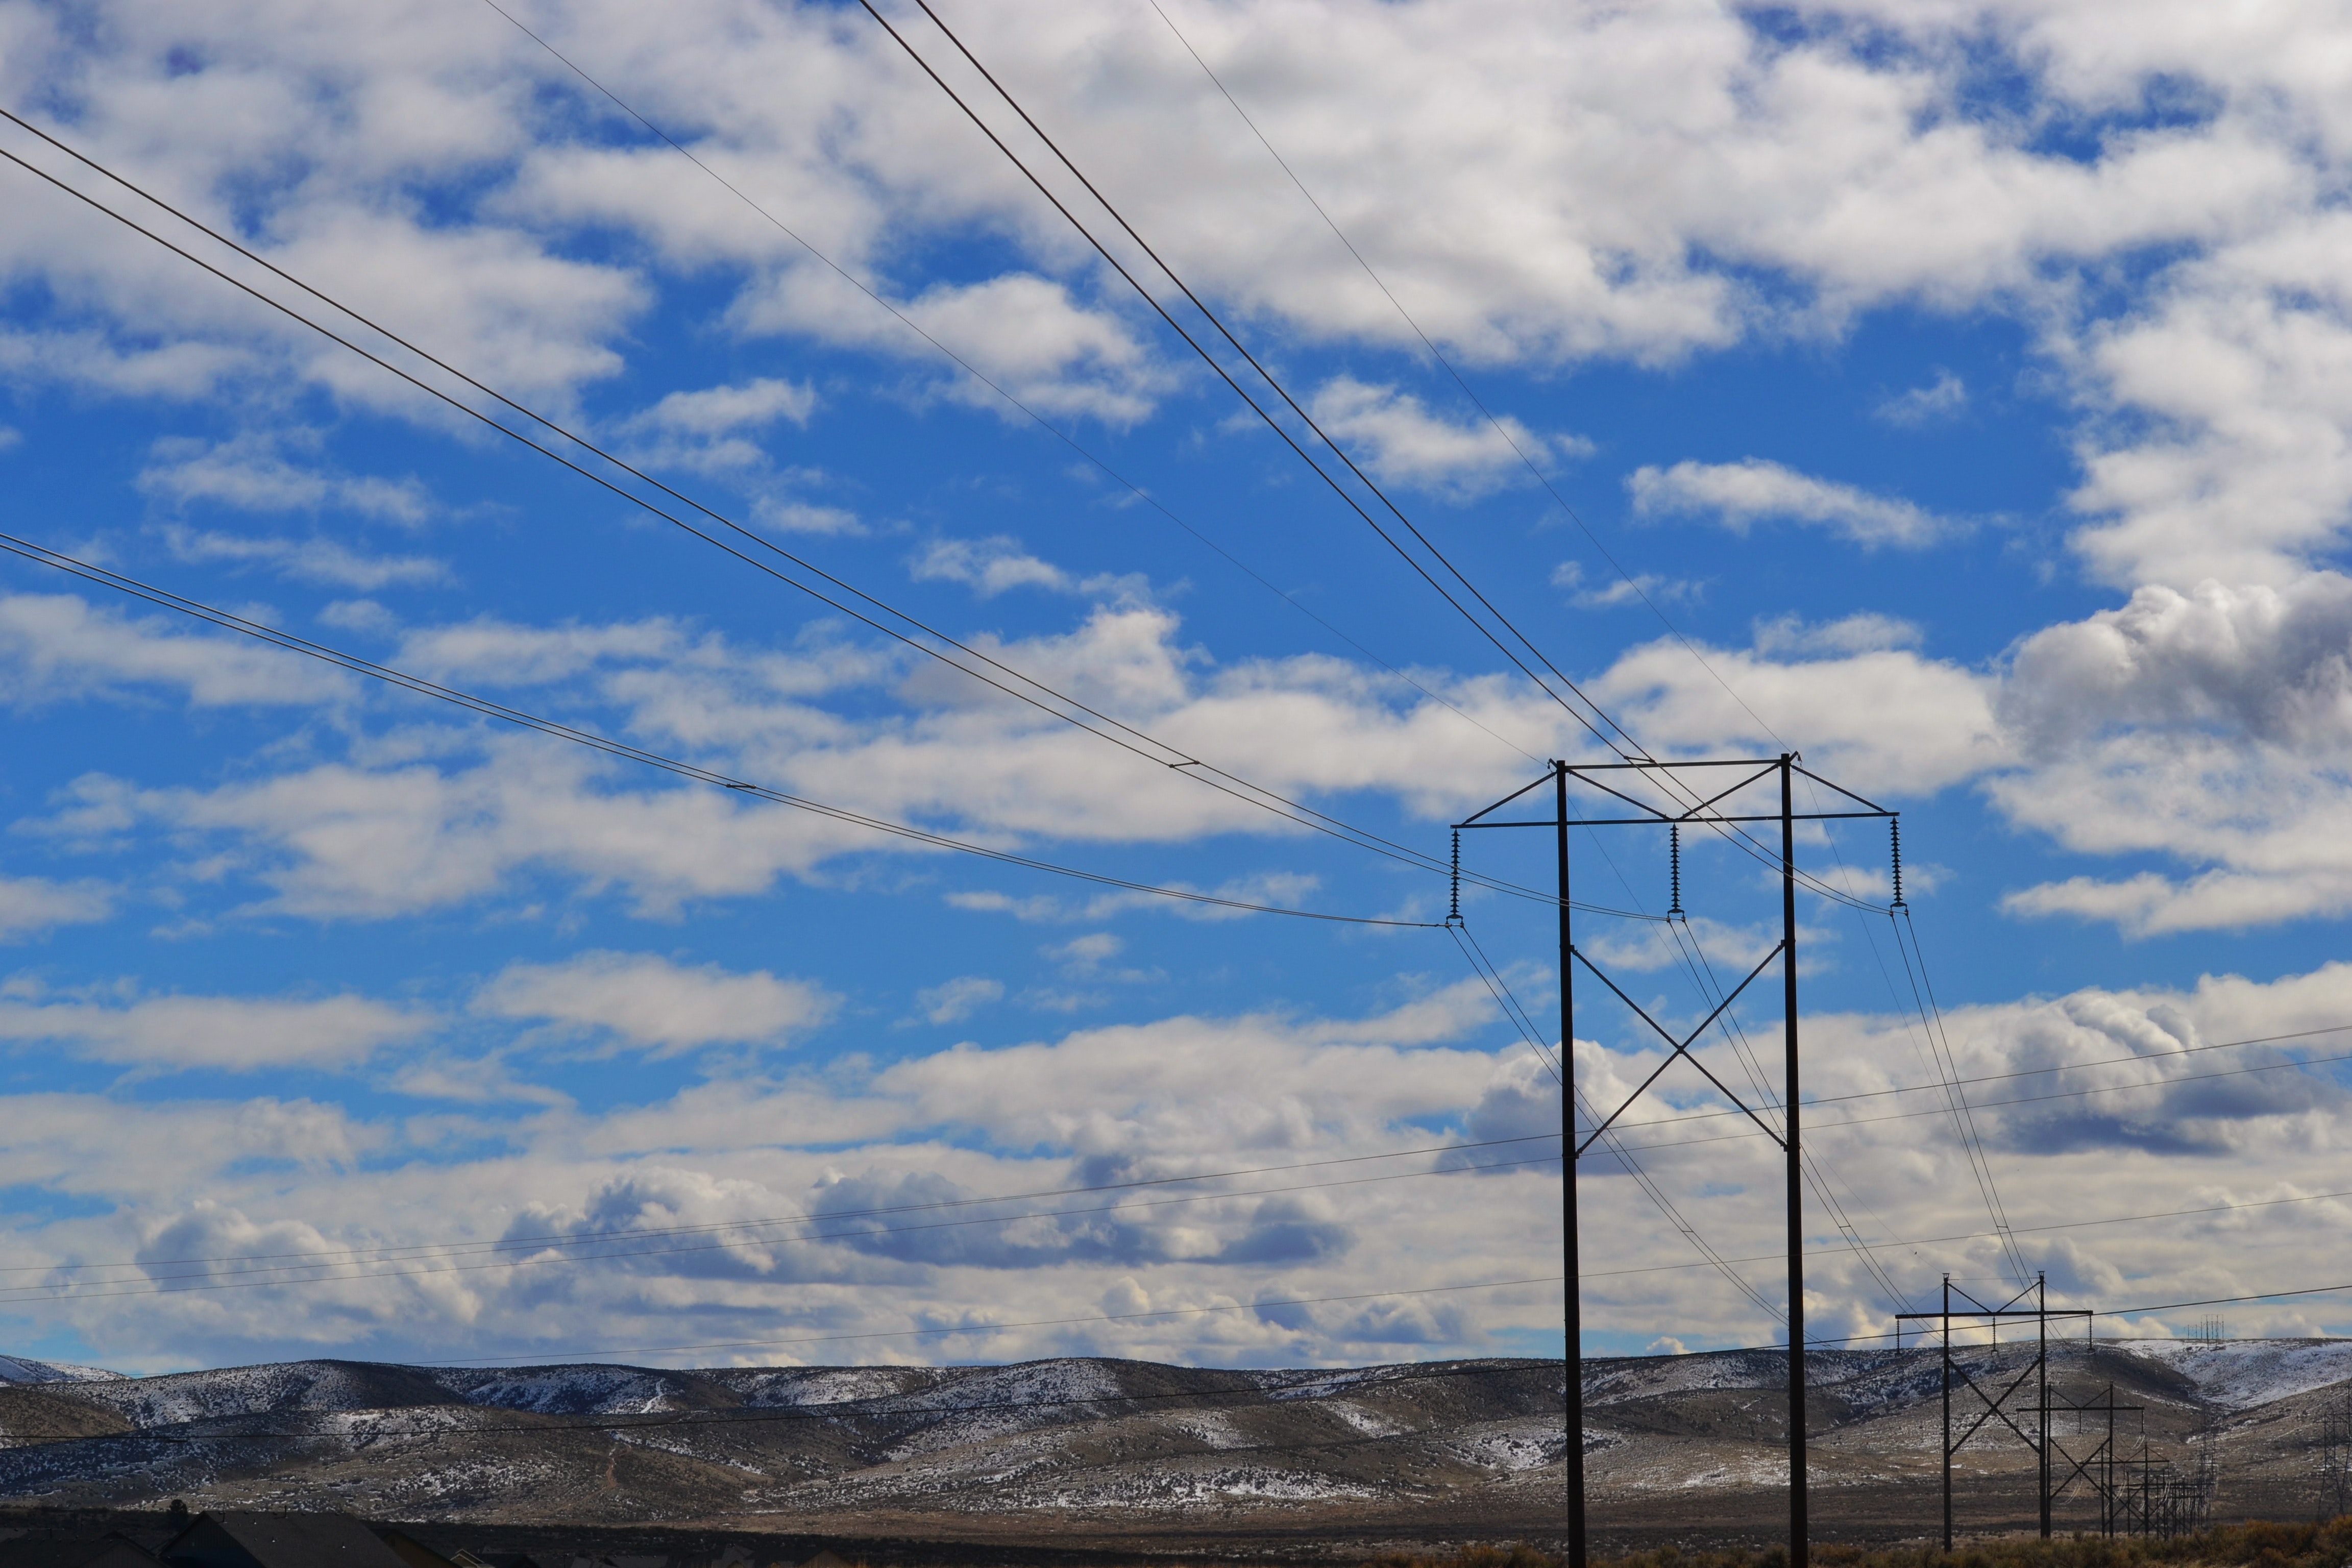
sky, overhead power line, electricity, cloud, electrical supply, public utility, line, transmission tower, tower, meteorological phenomenon, wire, cumulus, mountain, wind